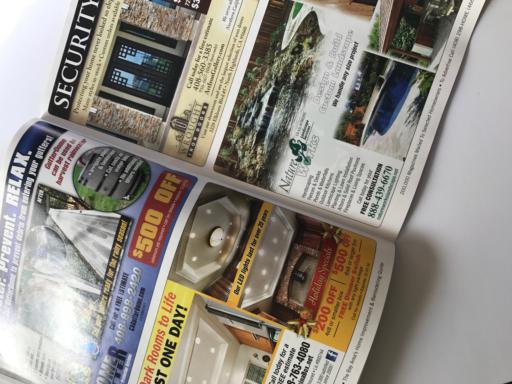
Waste category: paper